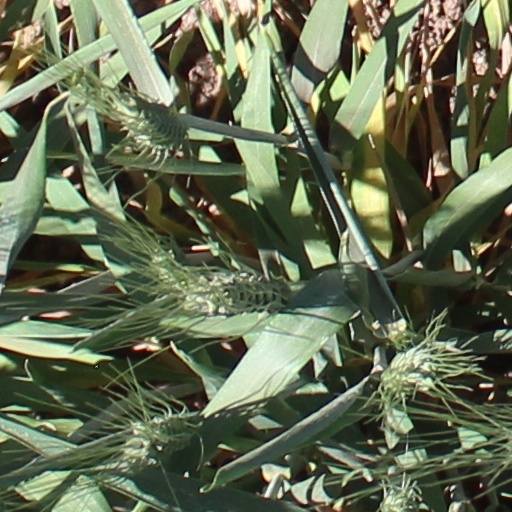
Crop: wheat